NetHope

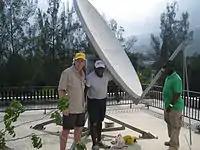
NetHope Global Connectivity Programs Director Joe Simmons in Haiti

Within days of the 7.0 earthquake that destroyed much of Haiti, NetHope responded by setting up telecommunications links among a dozen relief groups, thanks largely in part to a $1.25 million donation from Microsoft and its partnerships with Cisco and Intel. The 10 megabyte local network provided Internet connectivity and extensions to voice over Internet protocol (VoIP)-style phones so that NetHope's members could coordinate the delivery of supplies in Haiti and send need assessments to the rest of the world.